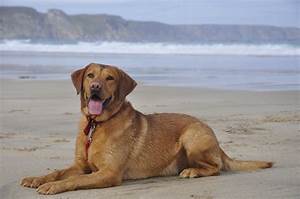
Label: cane